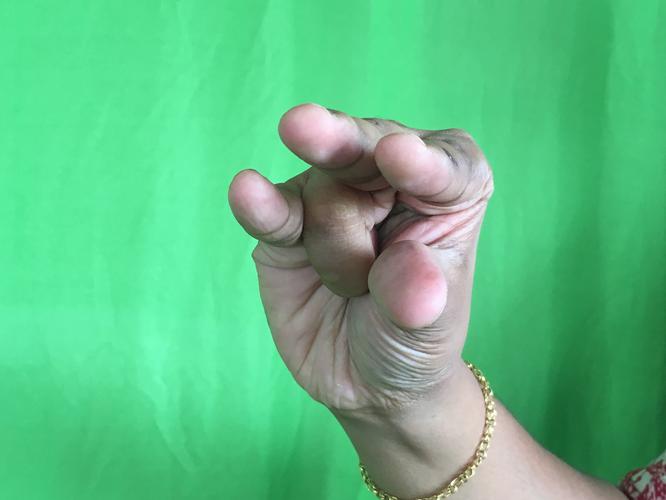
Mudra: Kangulam
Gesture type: single_hand